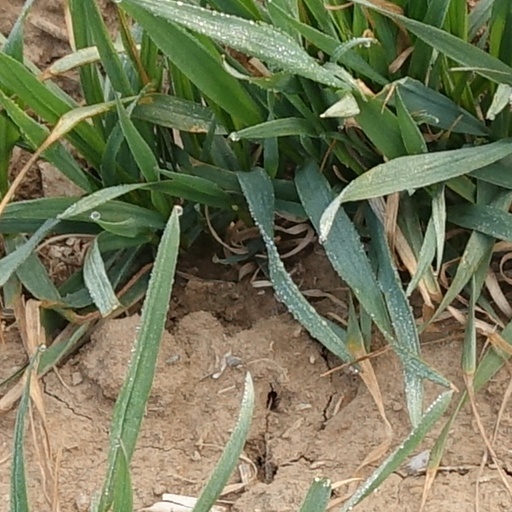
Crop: wheat